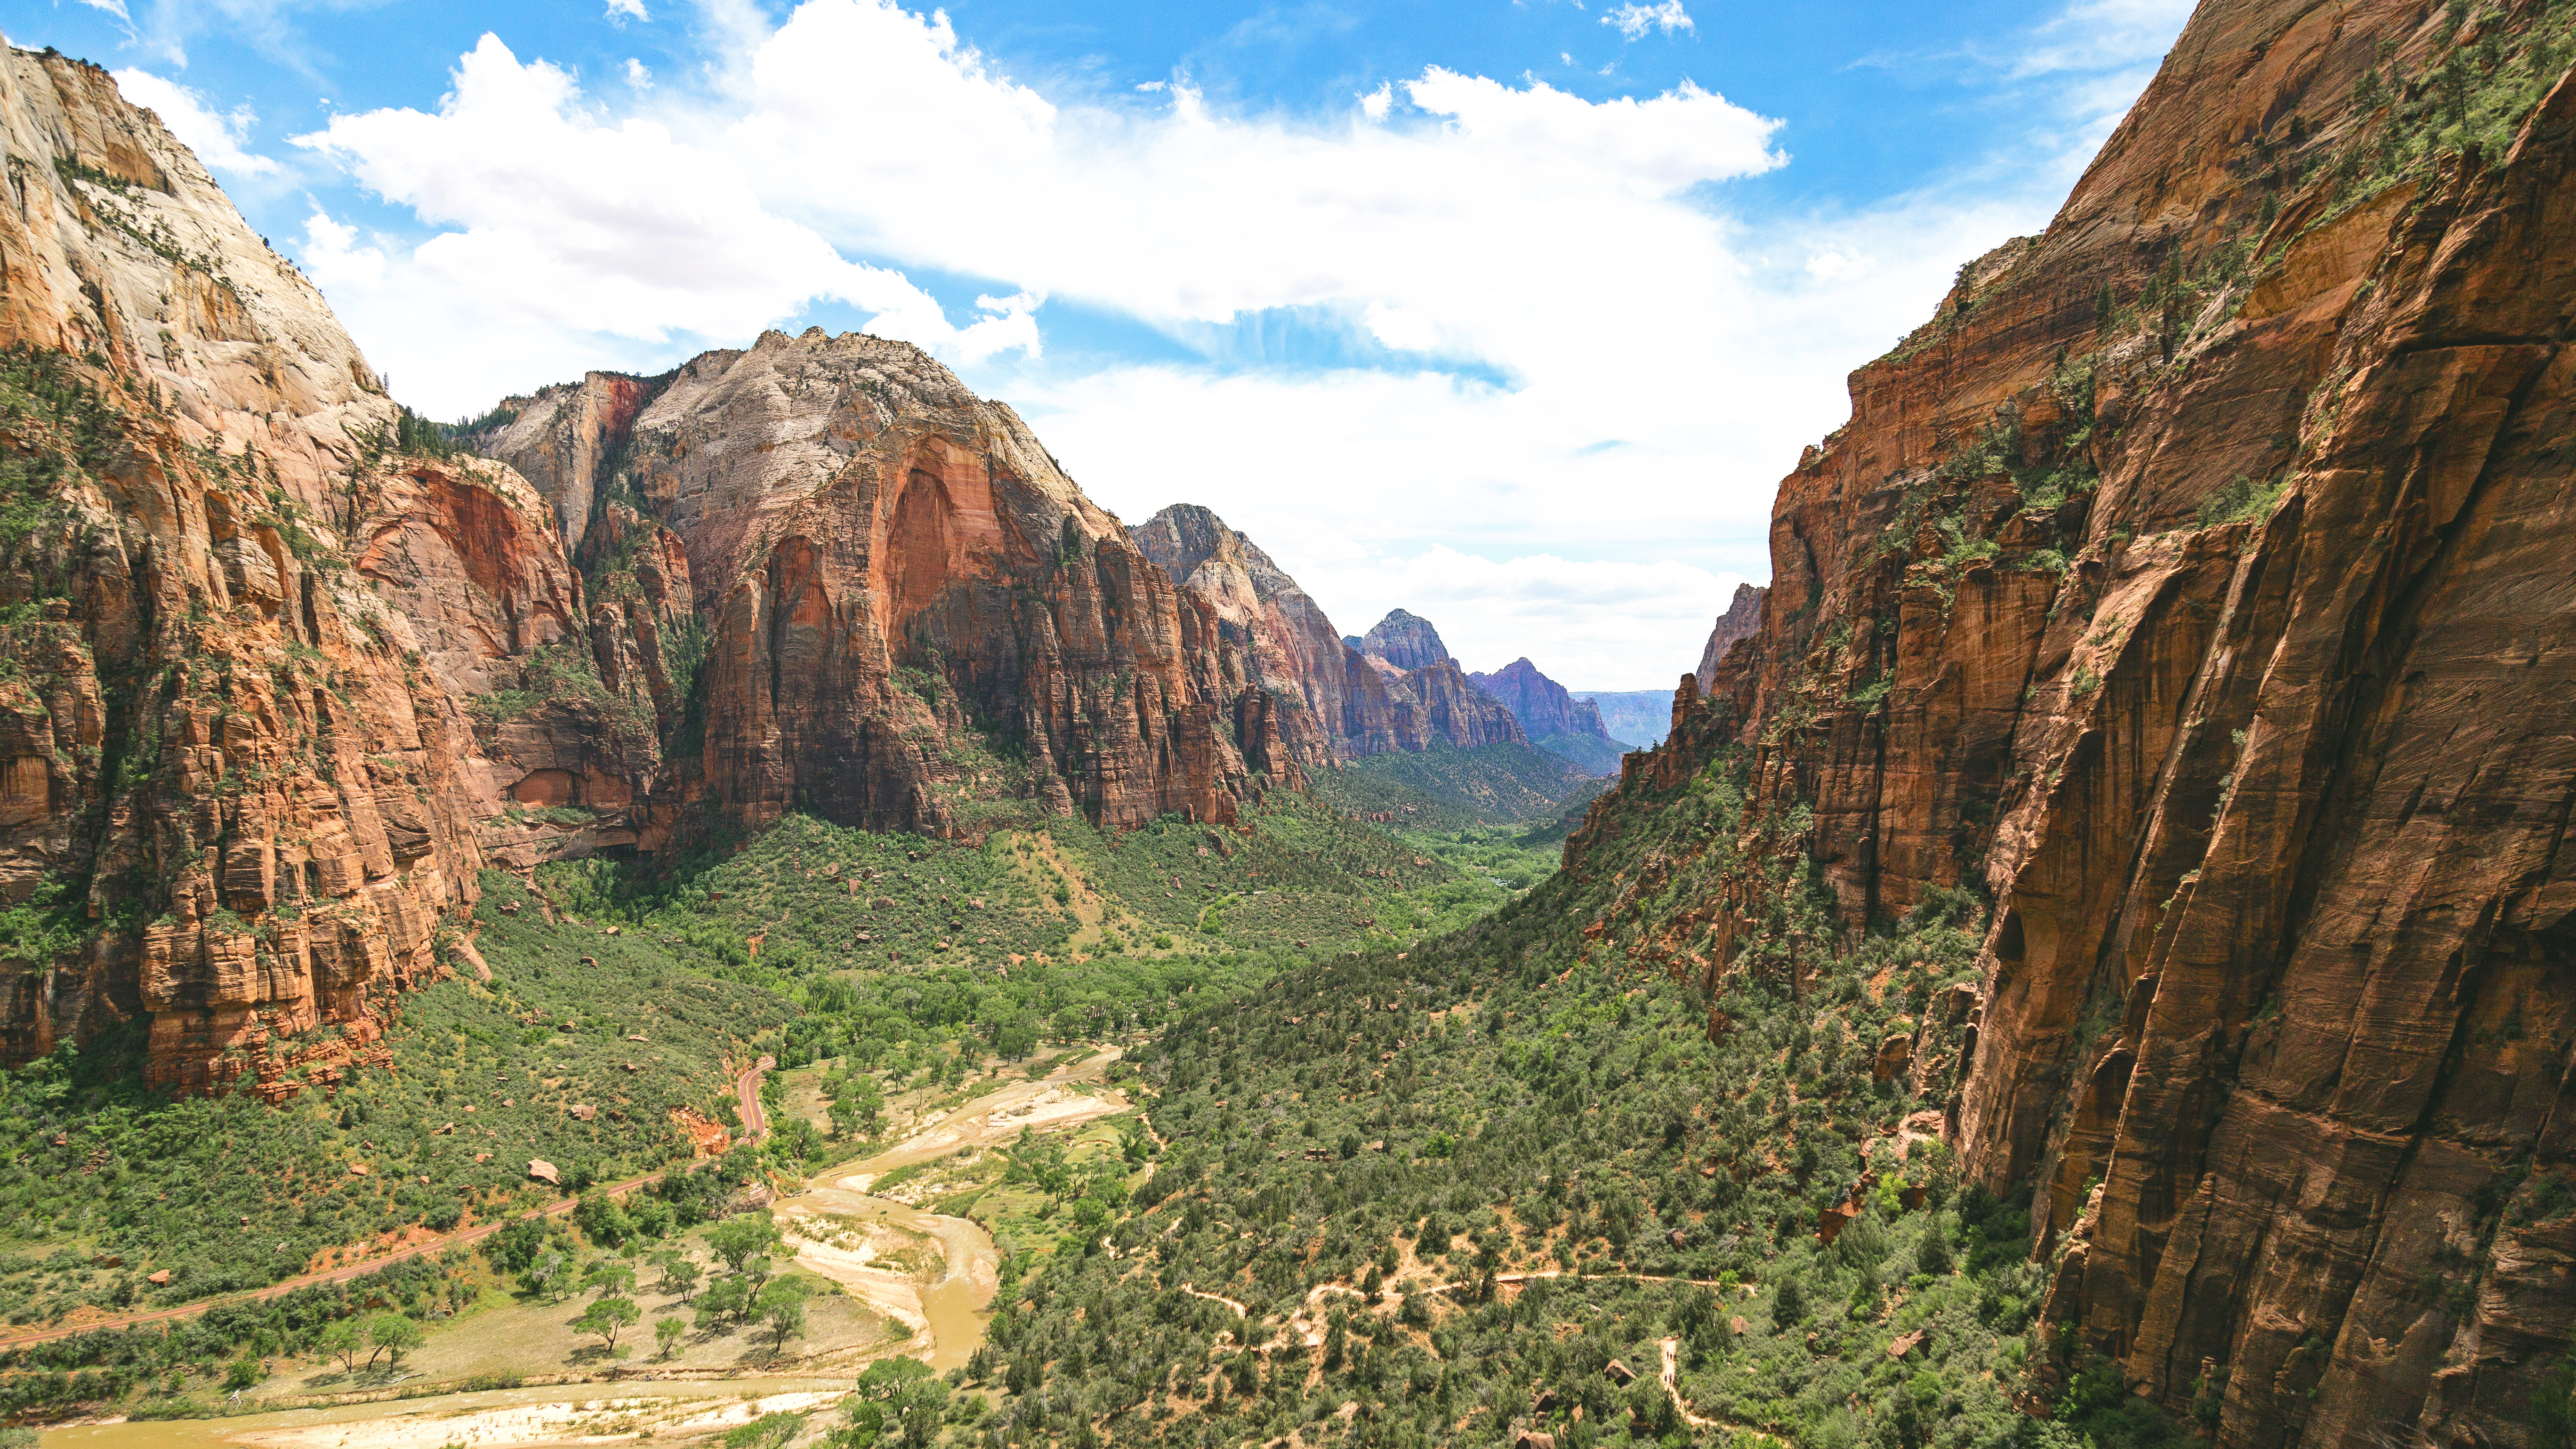
landscape, nature, rock, wilderness, mountain, sky, trail, valley, mountain range, formation, cliff, scenic, park, canyon, terrain, national park, ridge, clouds, geology, mountains, badlands, ravine, plateau, wadi, landform, geographical feature, mountainous landforms